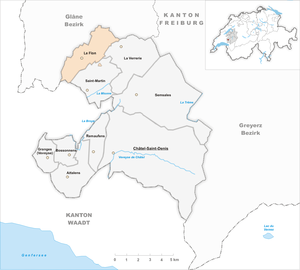
Le Flon est une commune suisse du canton de Fribourg, située dans le district de la Veveyse.